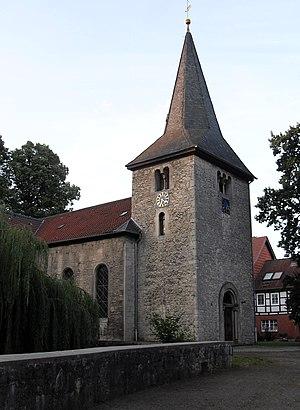
Veltheim (Ohe) est une municipalité allemande du land de Basse-Saxe et de l'arrondissement de Wolfenbüttel. En 2015, elle comptait 992 habitants.